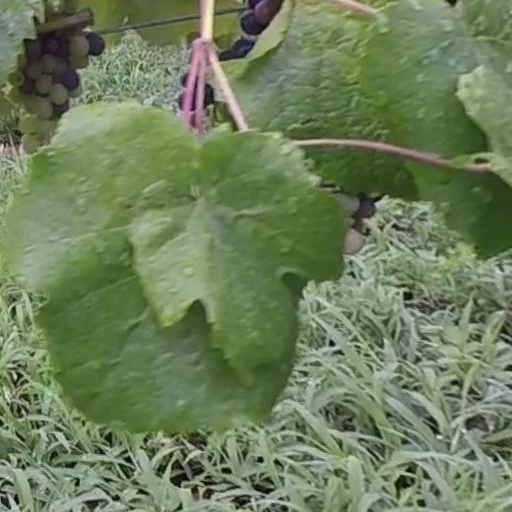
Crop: grape